Education in Odisha

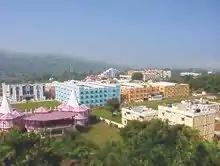
GIET campus overview

Upgraded from Ravenshaw College one of the oldest and largest colleges of India, the Ravenshaw University came into existence on 15 November 2006. Originally affiliated to University of Calcutta and thereafter to Patna University and then finally to Utkal University the institution finally got its own identity and became one of the most reputed universities of the Odisha state. Presently the university runs 23 Post-Graduate courses with research facilities and 27 Undergraduate honours courses.